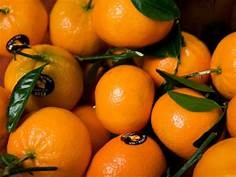
Label: mandarine